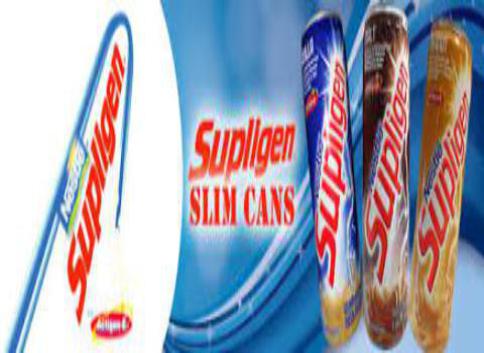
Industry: Food